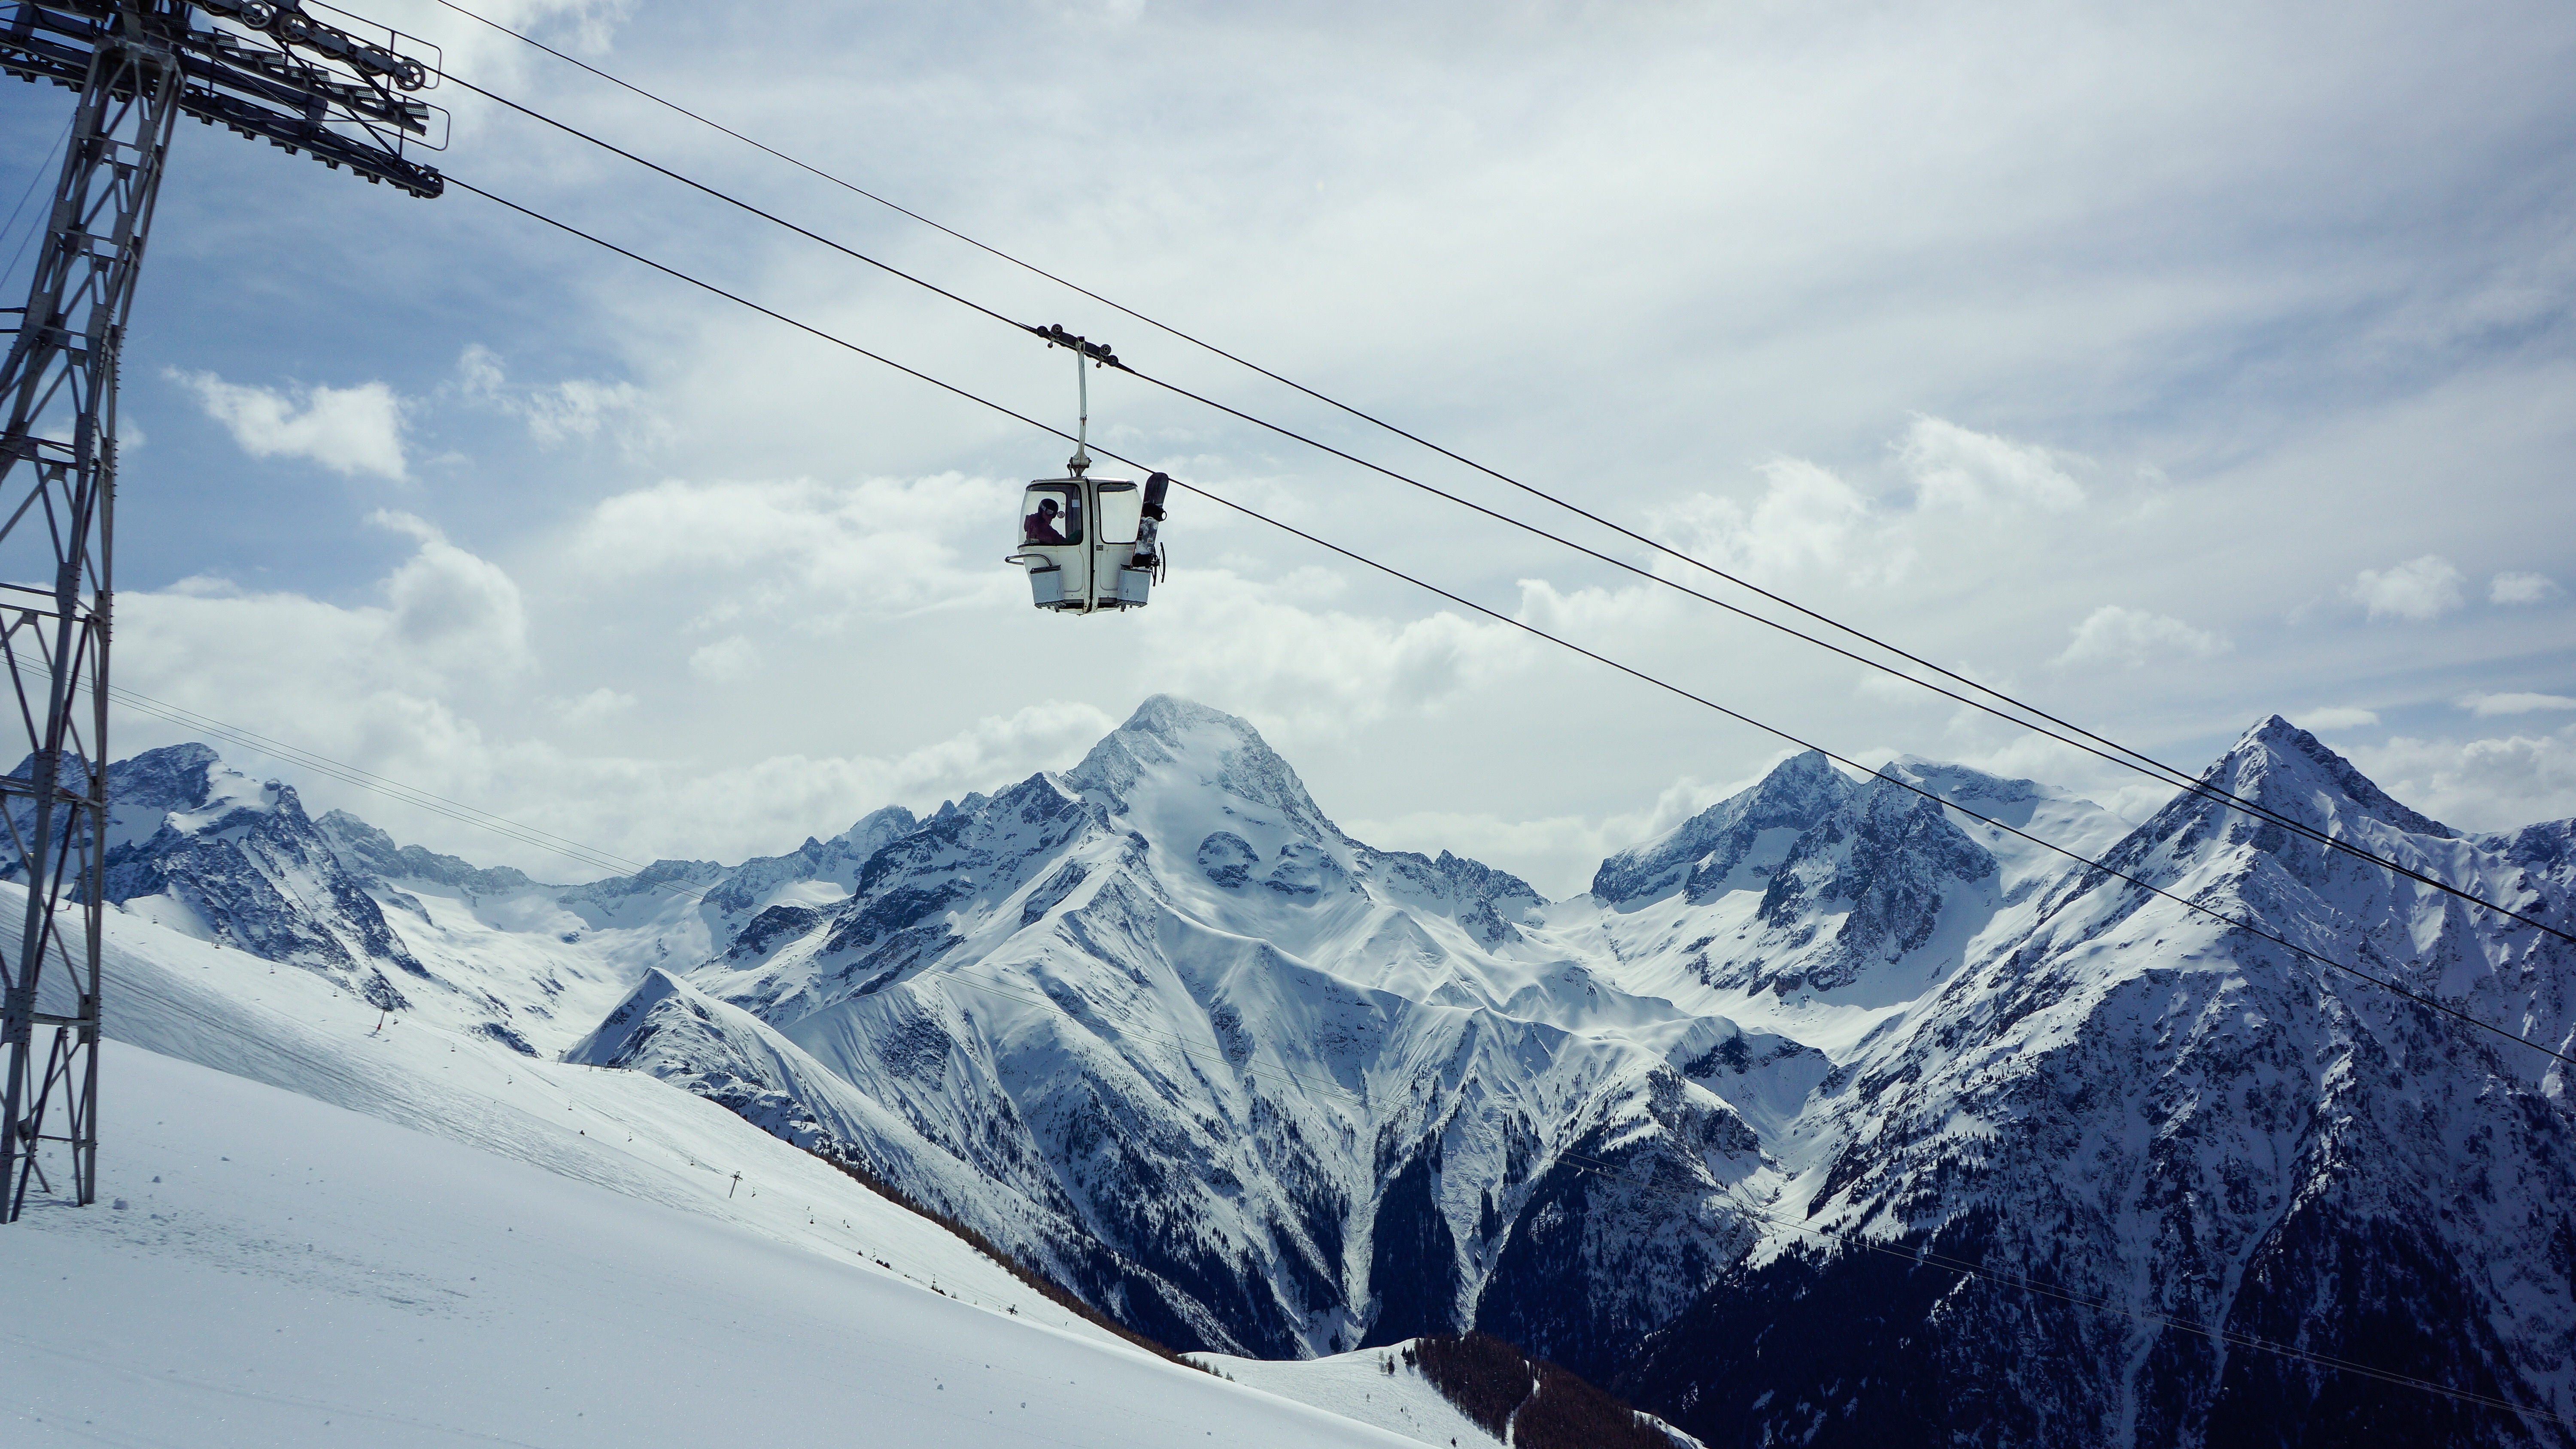
mountain, snow, winter, mountain range, ski lift, skiing, cable car, winter sport, alps, ski, gondola, piste, ski touring, ski mountaineering, ski equipment, mountainous landforms, geological phenomenon